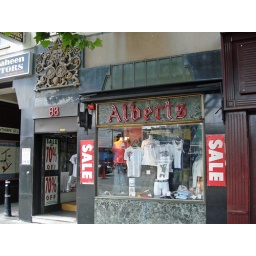
The ornate sign above the door marks the offices of The Jewish Daily Post, a short-lived newspaper